Elizabeth Gillies

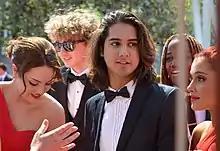
The cast of "Victorious" at the 64th Primetime Creative Arts Emmy Awards in 2012

In 2010, Gillies was cast as bad girl and occasional antagonist Jade West in the Nickelodeon television show "Victorious", a sitcom revolving around teenagers at a performing arts high school in Hollywood, which marked her second time working alongside "13" co-star Grande. Regarding her "Victorious" character, Gillies said "It's wonderful. I love playing Jade. I always say she's not so much the 'mean' girl, but the 'bad' girl in so many ways. She has a lot of human qualities to her – she's not just completely sociopathic. She's sweet with her boyfriend. It's nice to play a character with some depth."